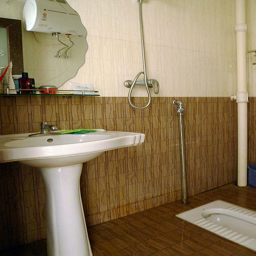
a bathroom with a toilet a sink and a mirror
The rest room needs to be remodeled.
A sink and a mirror in a bathroom.
a bathroom iwth a partially bamboo wall and a big mirror
A white sink and a shower head are in a bathroom.